Question: Please indicate a possible affordance area of the frisbee that can be used for catching
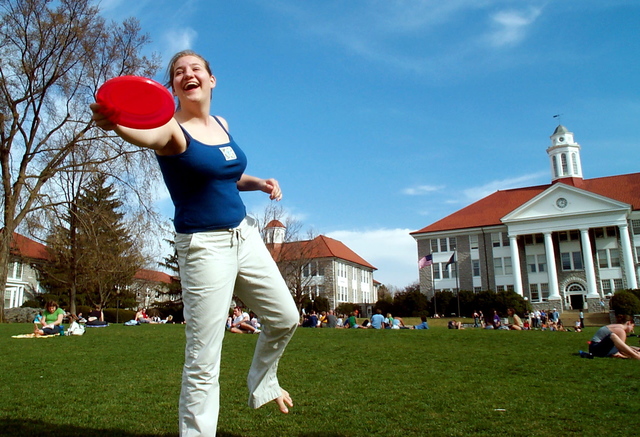
Answer: [85.5, 73.5, 177.5, 129.5]